Taiwan independence movement

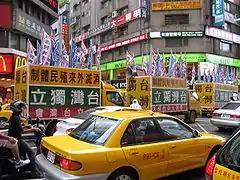
Parade of Taiwan independence supporters

As the electoral success of the DPP, and later, the DPP-led Pan-Green Coalition grew in recent years, the Taiwan independence movement shifted focus to identity politics by proposing many plans involving symbolism and social engineering. The reinterpretation of historical events such as the February 28 Incident, the use of broadcast language and mother tongue education in schools, the official name and flag of the ROC, slogans in the army, orientation of maps all have been issues of concern to the present-day Taiwan independence movement activists.